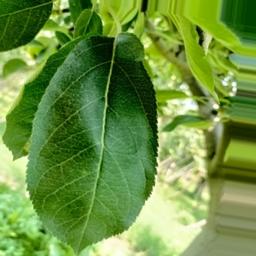
Label: Healthy